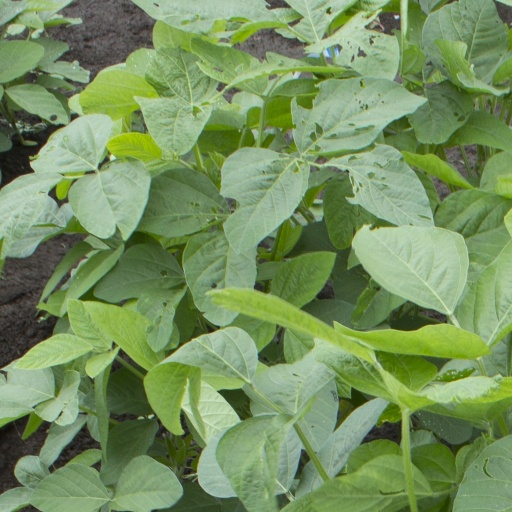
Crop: soybean